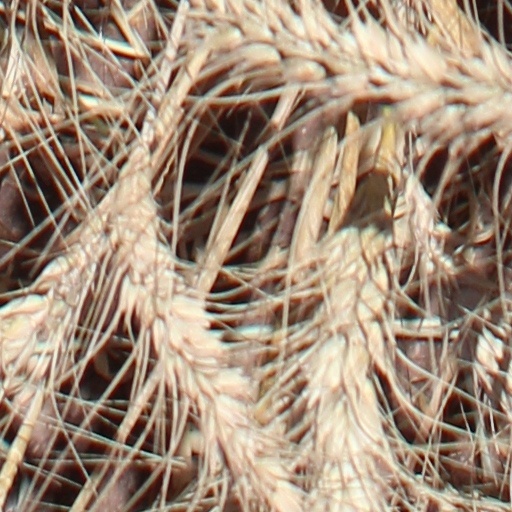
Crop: wheat